Chianti tramway

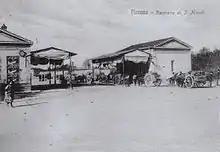
The San Niccolò barrier

According to the test report of 20 May 1892, the Chianti tramway from Florence to Greve in Chianti ran 6887 m on municipal roads, 23594 m on provincial roads and 5766 m in its own track; the branch line to San Casciano in Val di Pesa ran 3388 m on provincial roads and 1002 m in its own track with a gradient always contained within 60 per thousand.